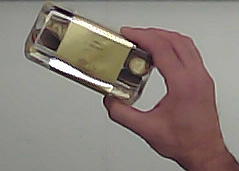
Product: rocher_chocolate